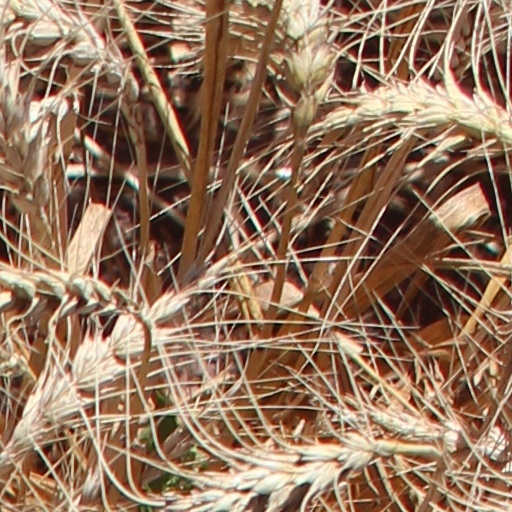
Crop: wheat